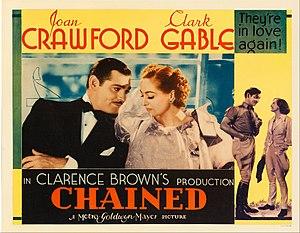
Clark Gable, né le 1ᵉʳ février 1901 à Cadiz et mort le 16 novembre 1960 à Los Angeles en Californie, est un acteur américain.
La Passagère est un film américain réalisé par Clarence Brown en 1934